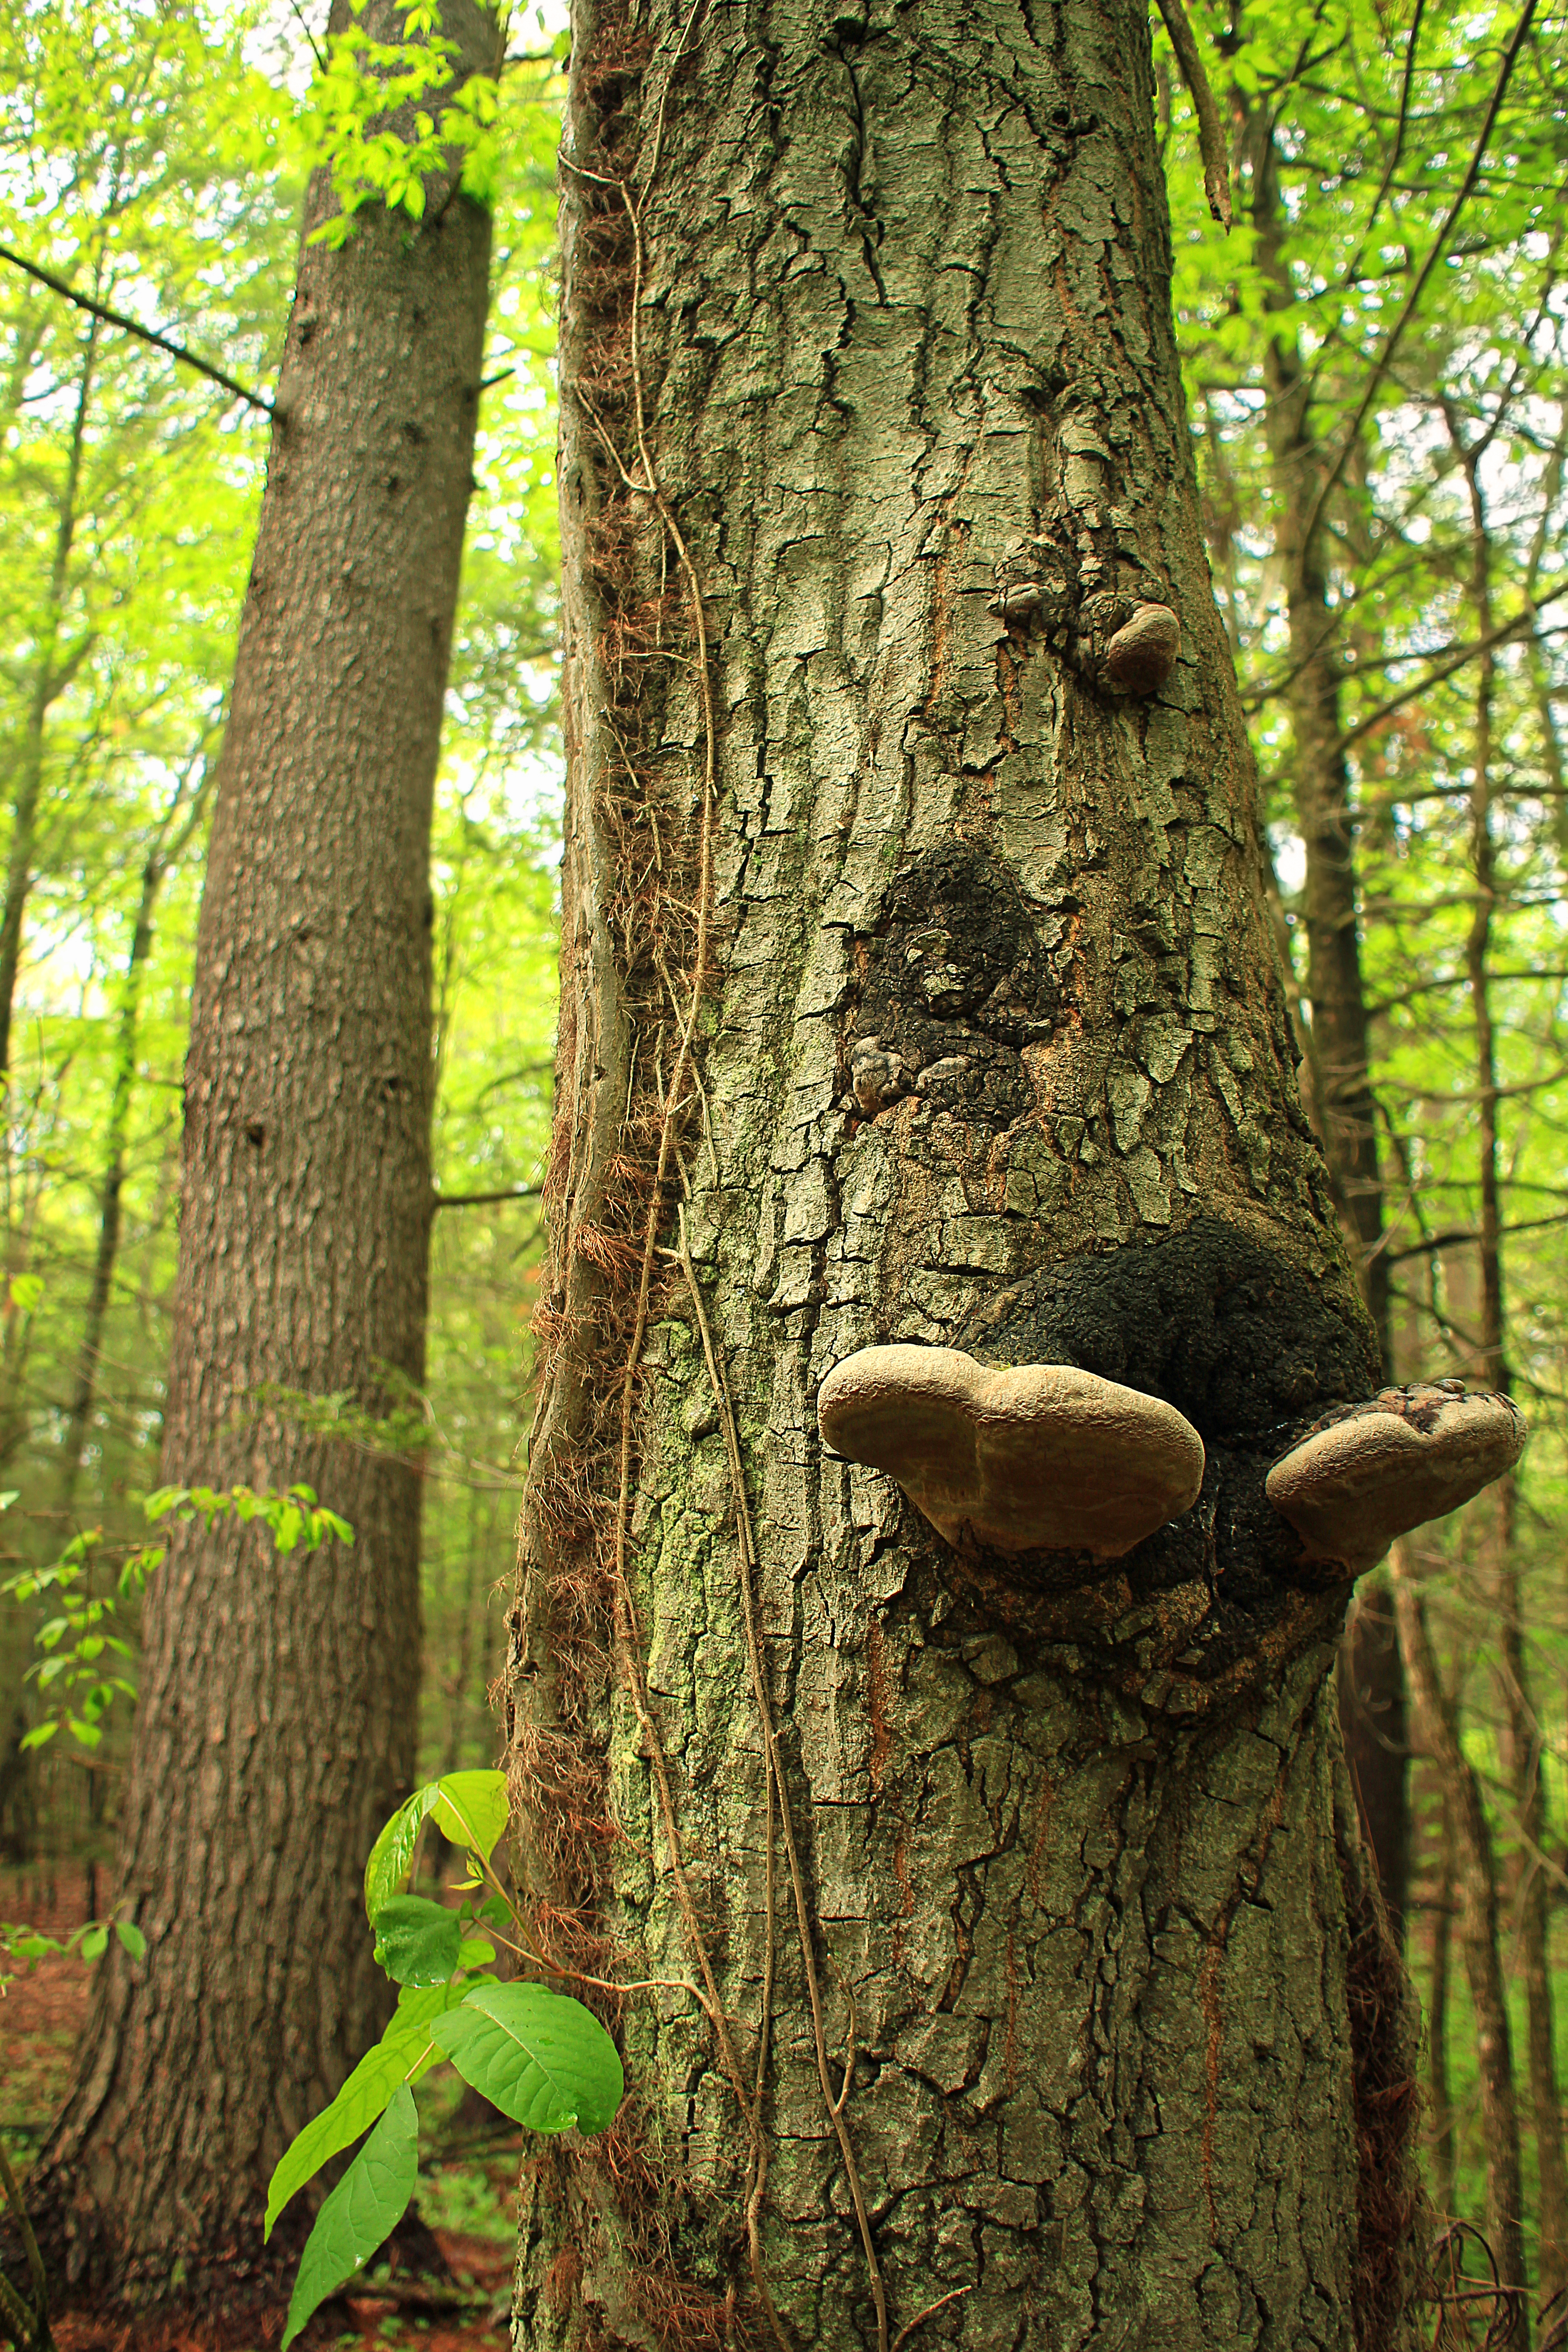
tree, nature, forest, branch, plant, hiking, leaf, flower, trunk, spring, green, jungle, autumn, botany, plants, trees, fungus, creativecommons, fungi, vegetation, mushrooms, rainforest, deciduous, understory, undergrowth, trunks, pennsylvania, shelffungus, bracketfungus, poisonivy, lancastercounty, riverhills, woodland, habitat, ecosystem, old growth forest, natural environment, plant stem, woody plant